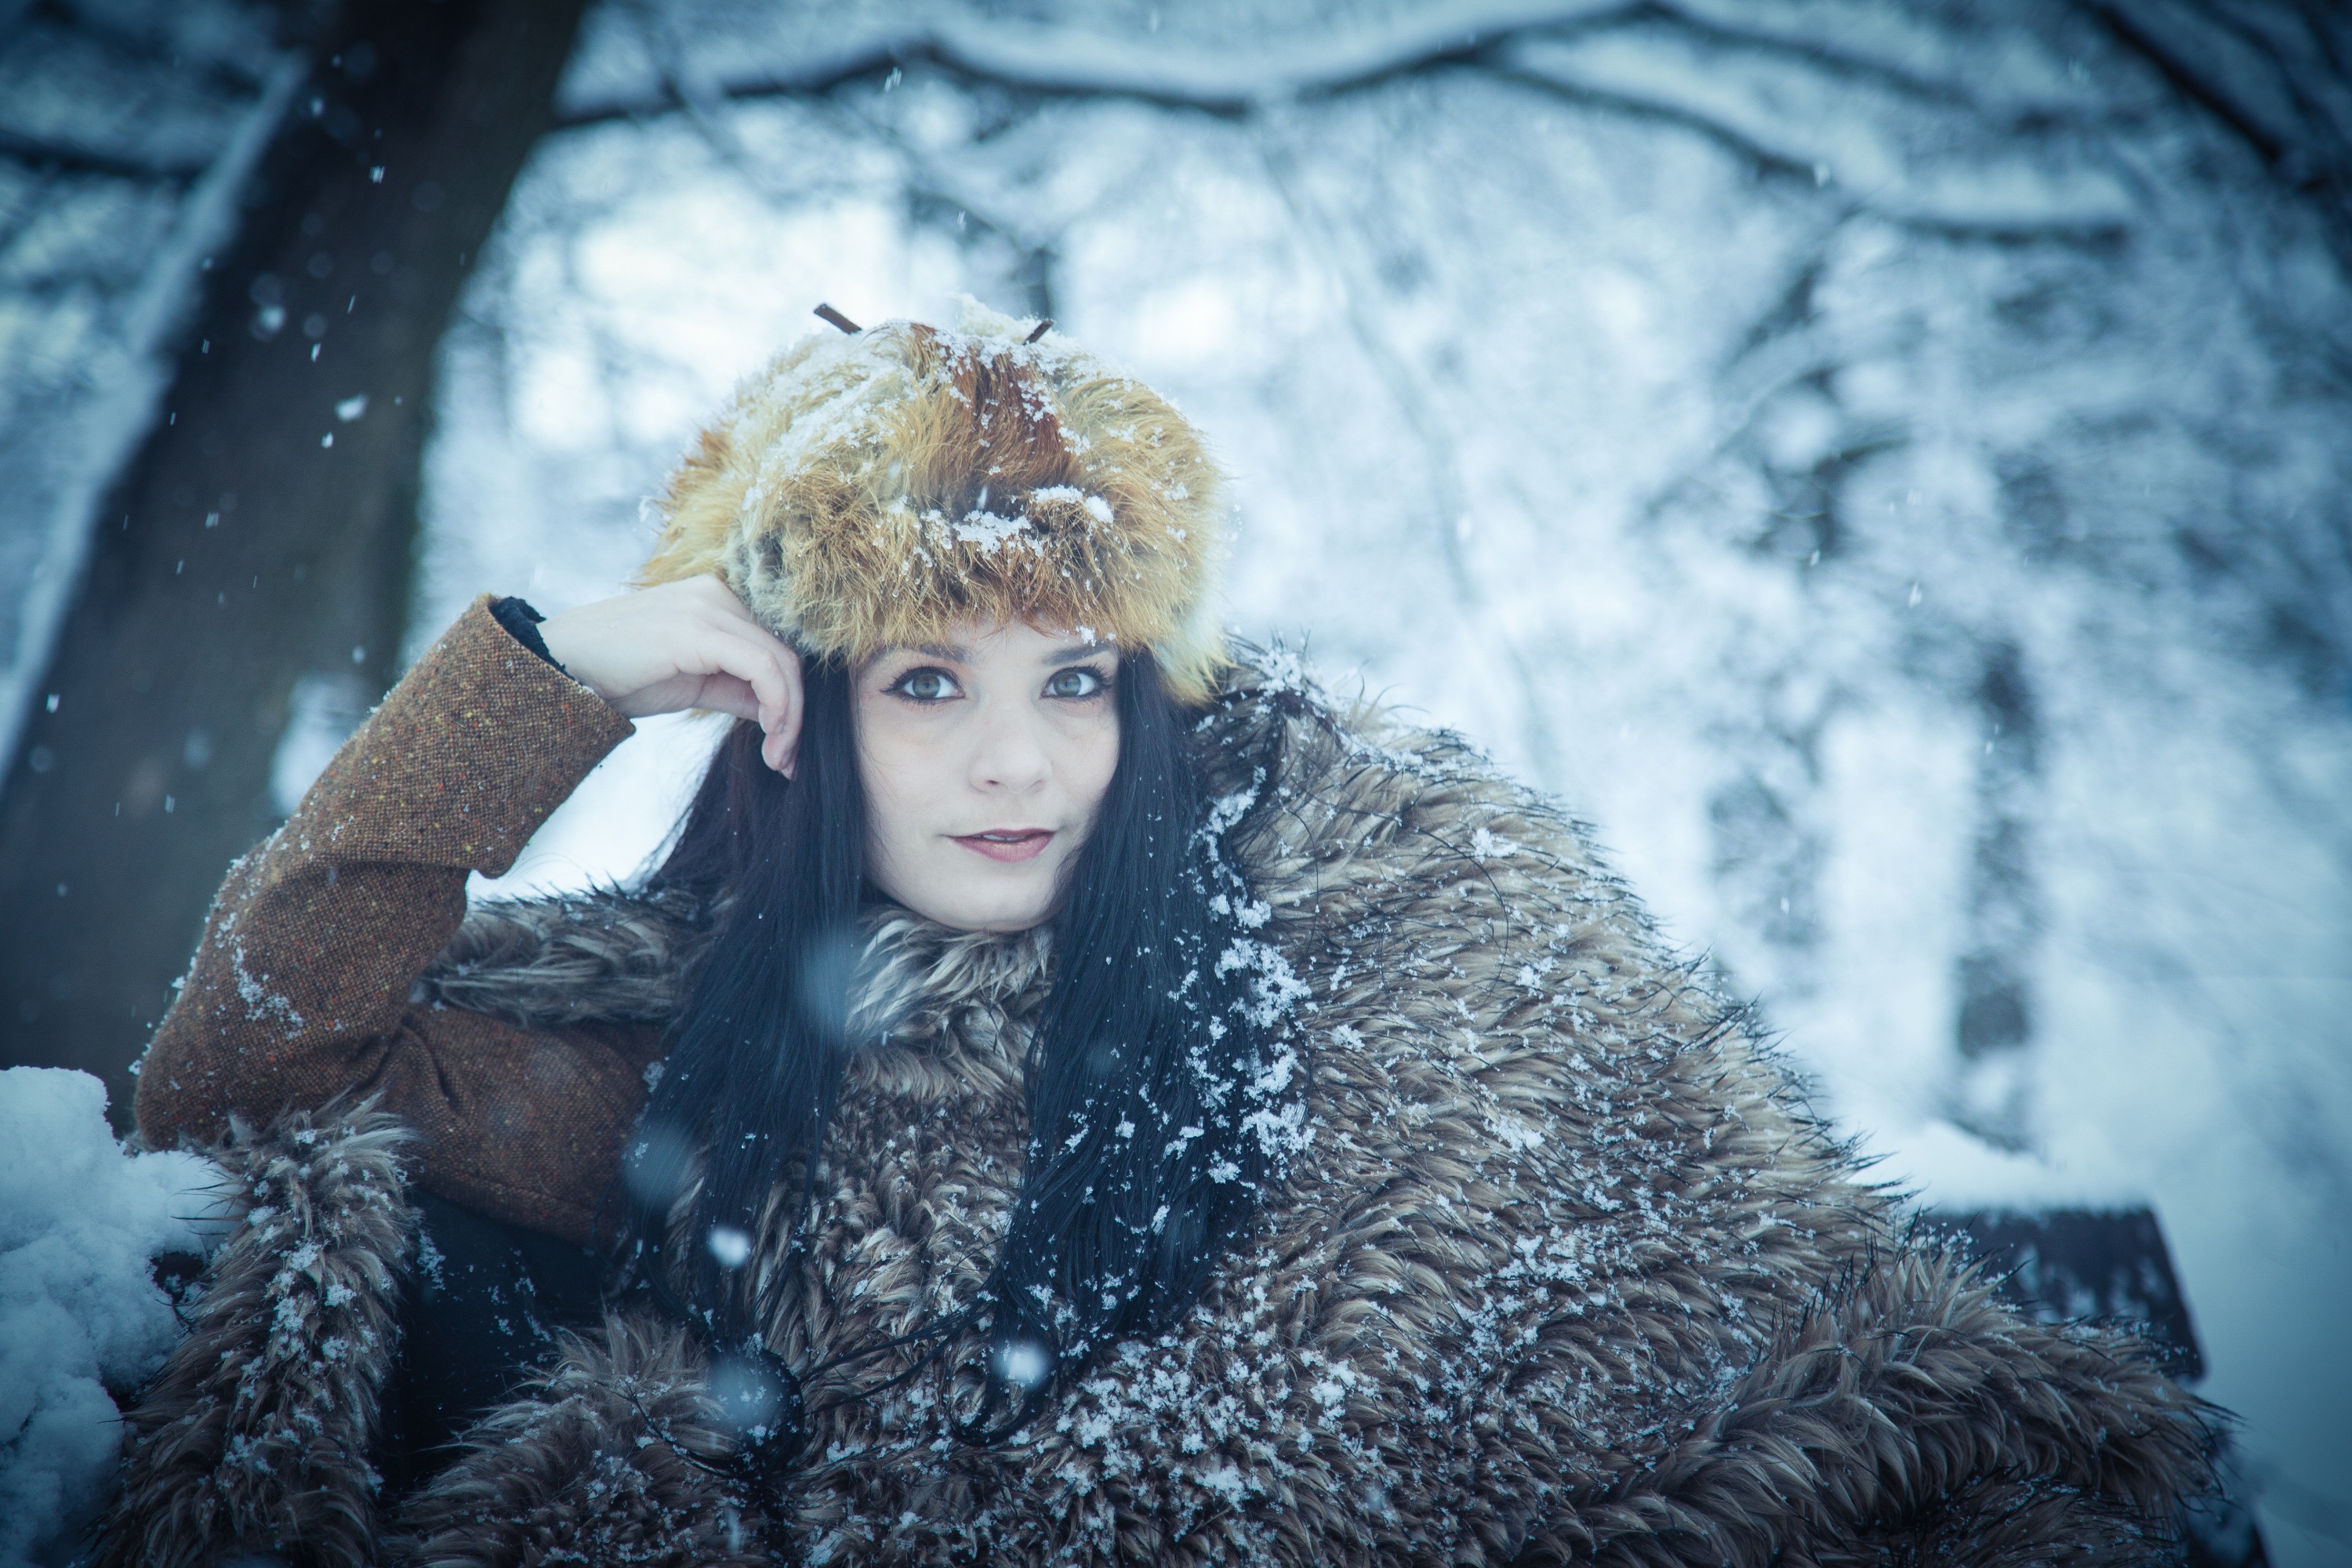
snow, winter, girl, woman, fur, model, young, fashion, blue, toy, season, doll, fictional character